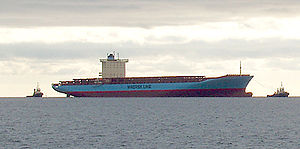
Aarhus Bugt / Galleri
Nybygget Mærsk containerskib på Århusbugten 2005. Dette er et blandt verdens dengang største containerskibe. Dette er dog overgået i dag, også af Mærsk.
Aarhus Bugt eller Aarhusbugten er et dansk farvand ud for Aarhus i Østjylland.